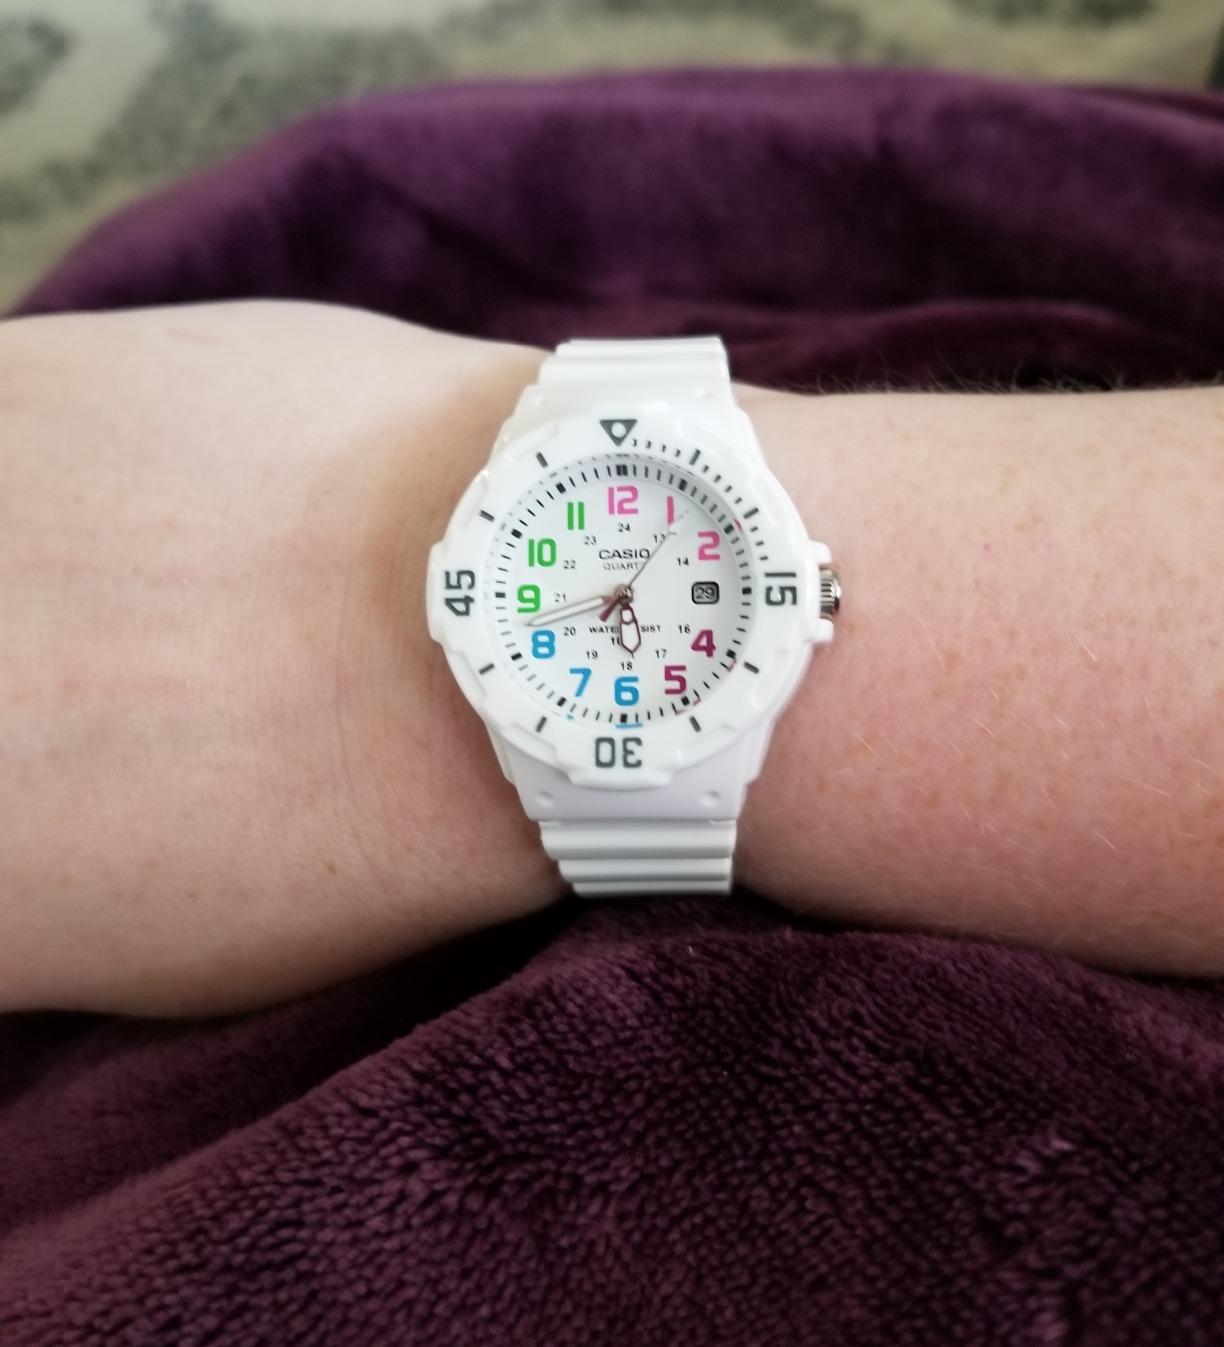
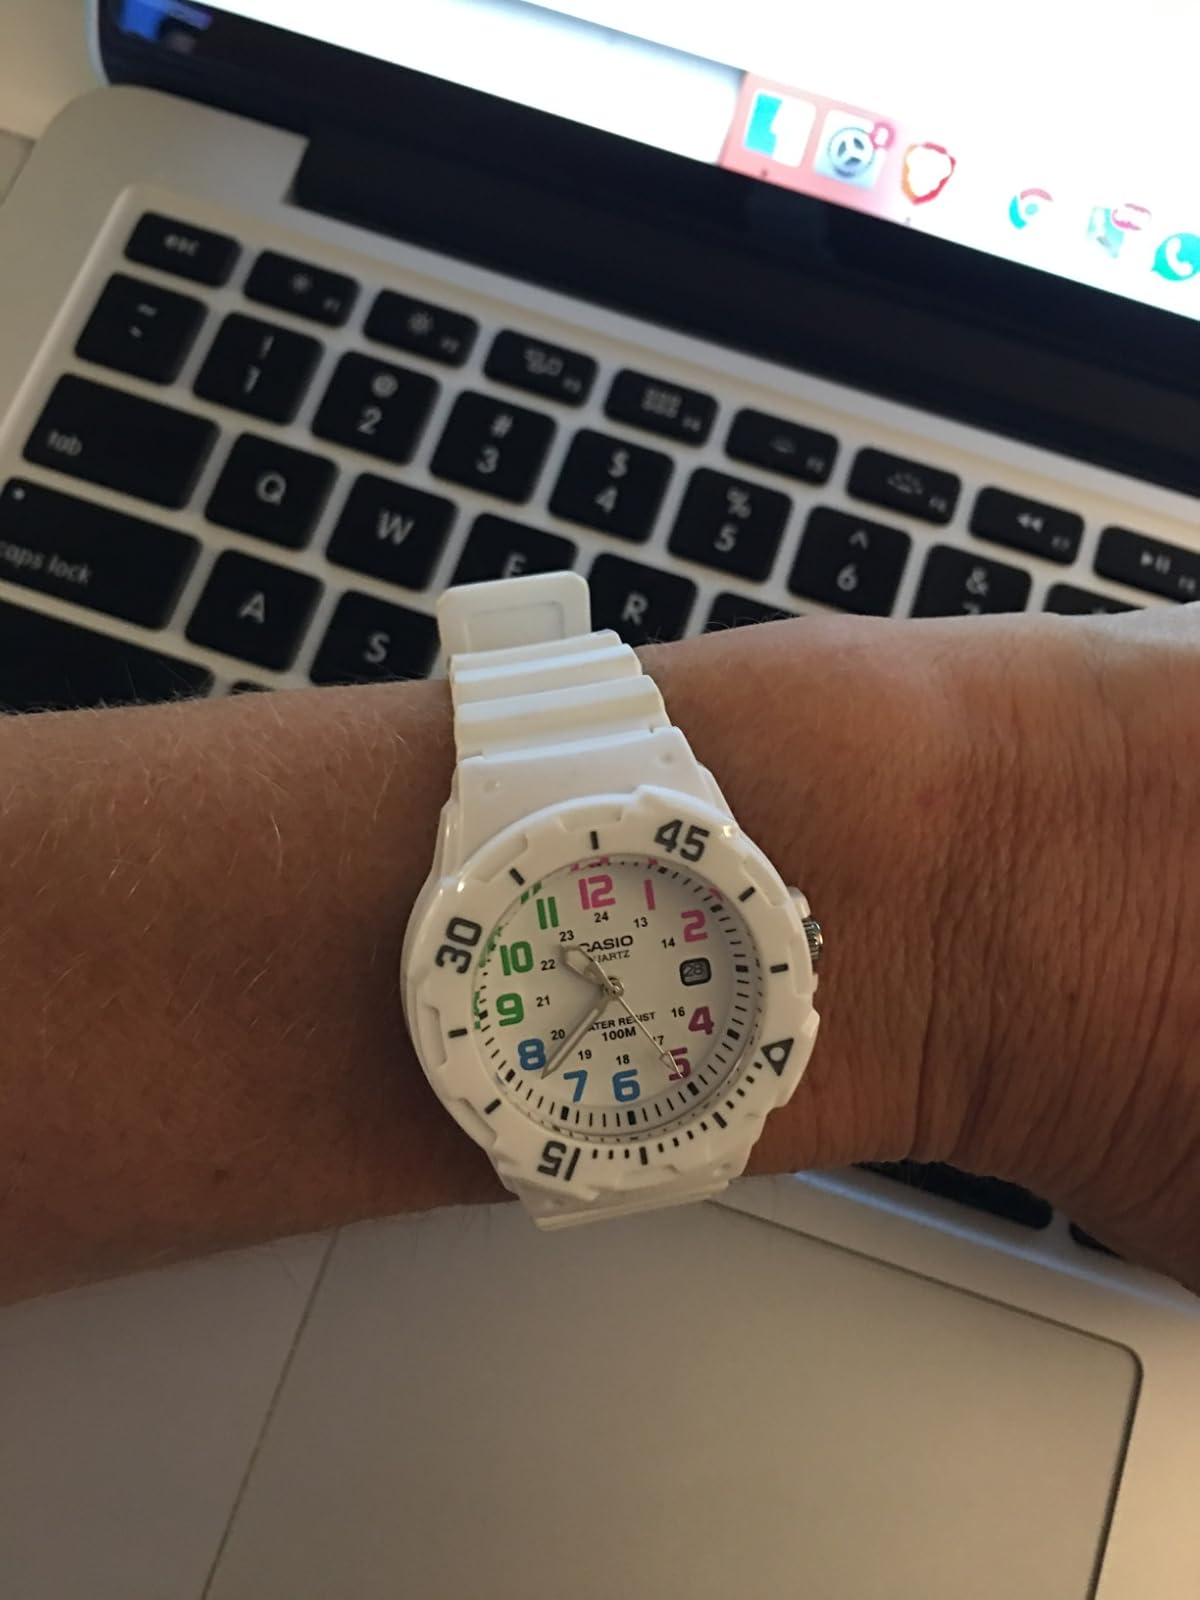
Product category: accessories_watch
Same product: yes